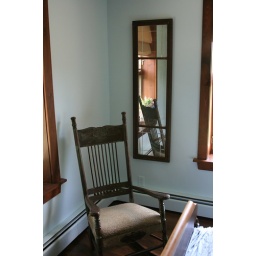
Antique rocking chair in master bedroom #2